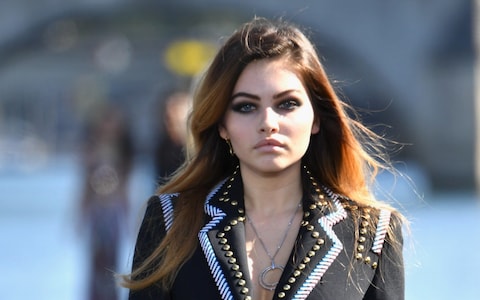
Gender: women